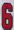
Number: 6